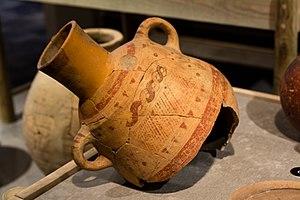
Les Phéniciens sont un peuple antique originaire des cités de Phénicie, région qui correspond approximativement au Liban actuel. Cette dénomination provient des auteurs grecs qui ont écrit à leur sujet. La Phénicie a toujours été divisée entre plusieurs cités, dont les plus importantes étaient Byblos, Sidon, Tyr et Arwad, et on ne sait pas si celles-ci ont eu conscience d'une identité commune. Les historiens ont repris l'adjectif « phénicien » pour désigner la civilisation qui s'est épanouie dans la région entre 1200 et 300 av. J.-C.